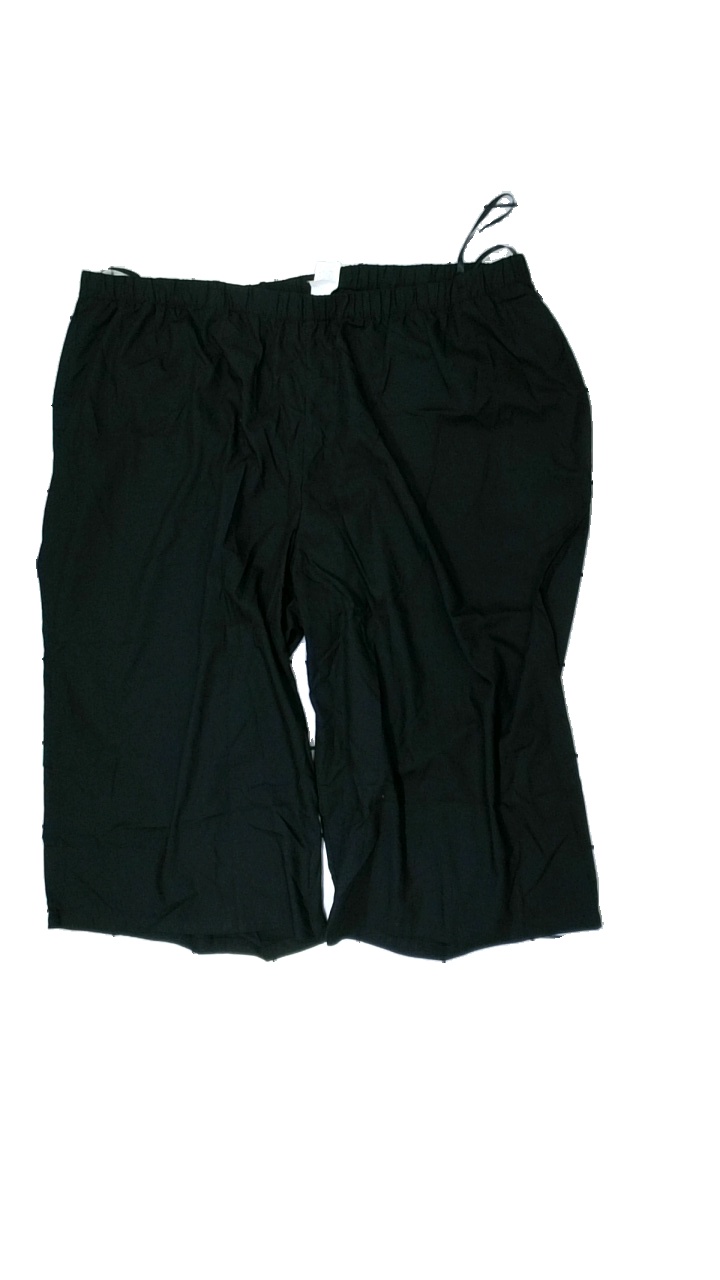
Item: Trousers (Ladies)
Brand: Missing
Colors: Black
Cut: Loose
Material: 59% polyester, 41% cotton
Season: All
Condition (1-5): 4
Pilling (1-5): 5
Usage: Reuse
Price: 50-100